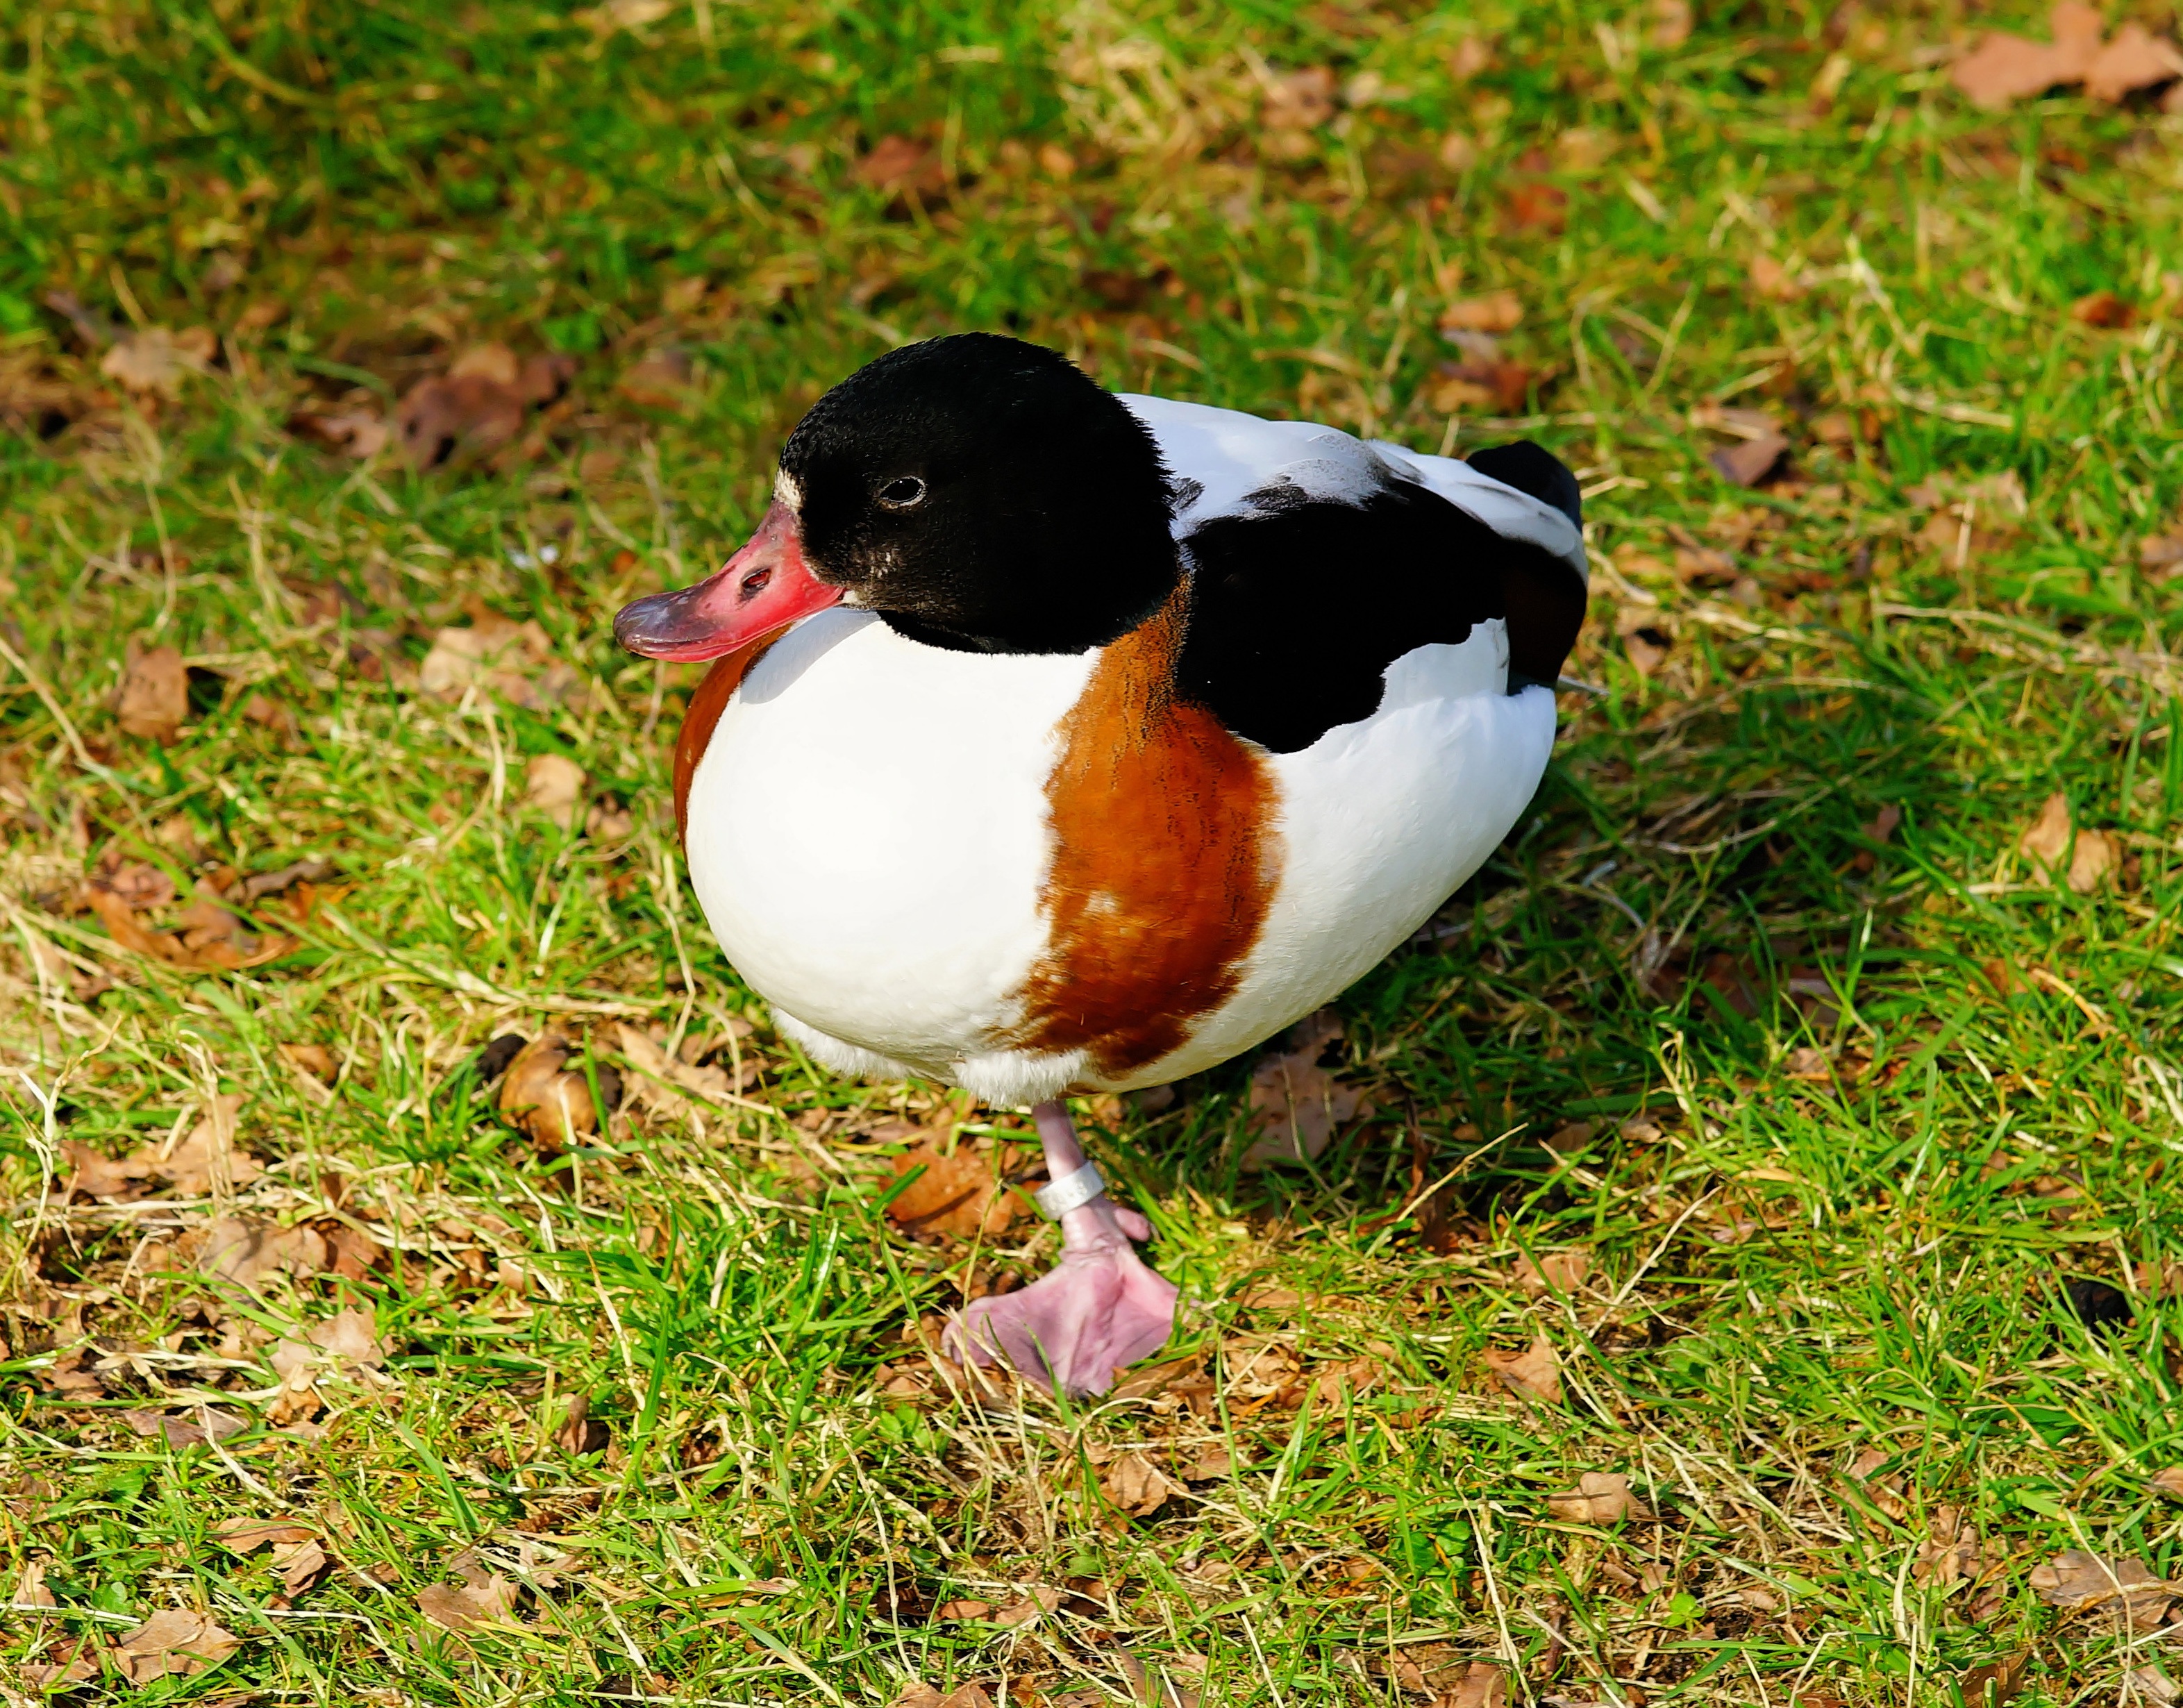
grass, bird, animal, wildlife, beak, brown, close, fauna, duck, vertebrate, elegant, pretty, waterfowl, curious, water bird, perching bird, ducks geese and swans